Capture of Recife (1595)

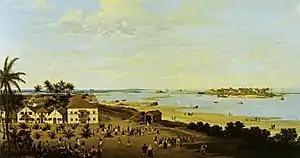
The coast of Recife with Fort São Jorge on the spit of land on the right.

A number of French corsairs arrived during the middle of the occupation and Lancaster, being an exceptional diplomat as well of military mind, gave them Brazilwood in order to keep them satisfied; as a result they left without any bloodshed and even chartered one of the French ships to sail to England, a number of them also stayed to fight with the English. With this extra number Lancaster ordered an attack on Olinda in order to deter any aggression while they consolidated their gains. This was achieved at night and Olinda was sacked after meeting little resistance with more booty taken, the majority being sugar.